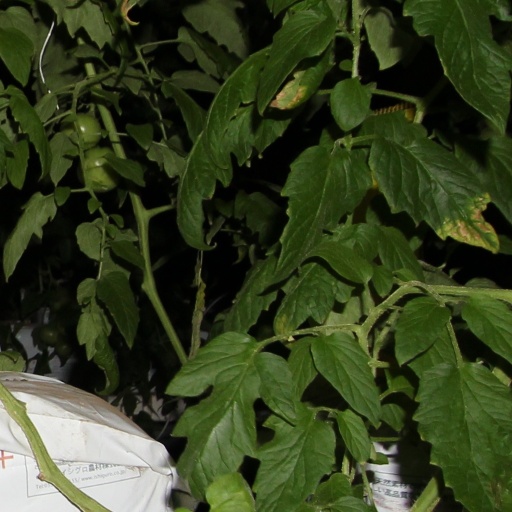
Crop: tomato